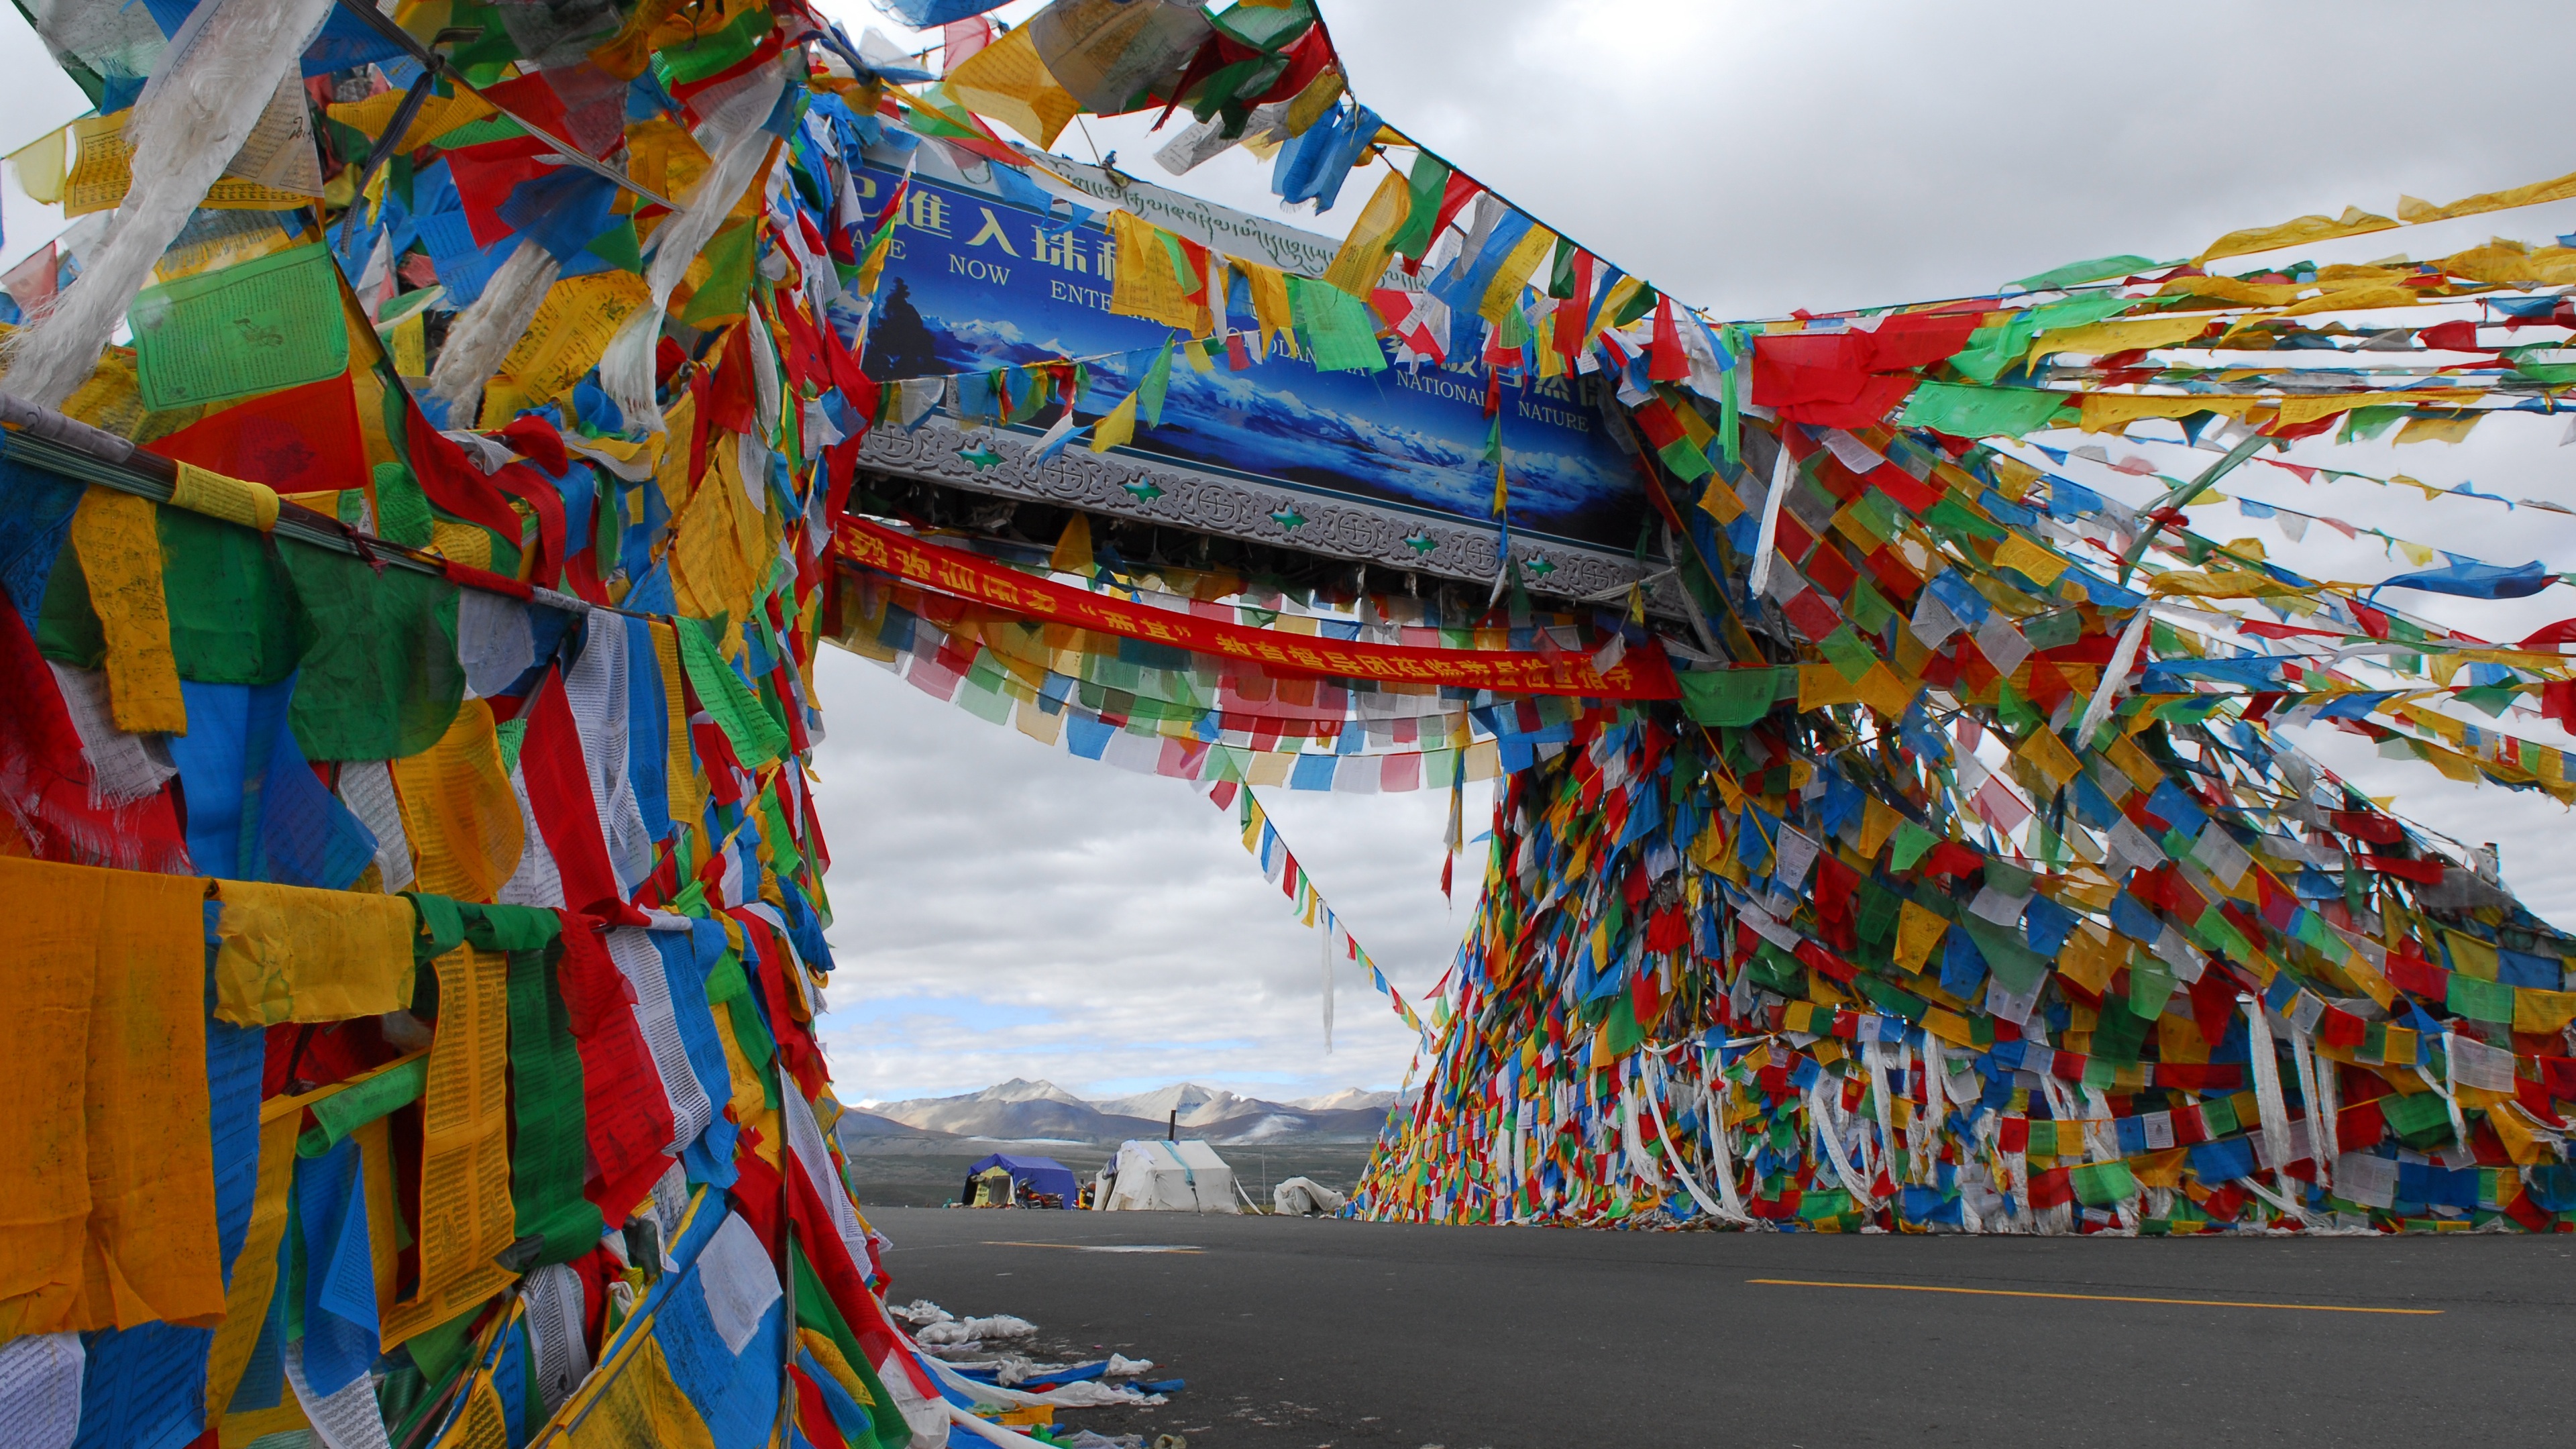
color, prayer flag, tibet, art, festival, mountains, mountain pass